Macrocyclic ligand

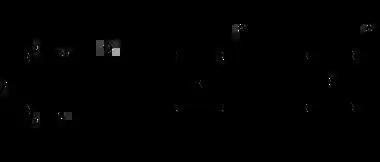
14-membered N4 macrocyclic ligands, called Curtis macrocycles, arise from the condensation of acetone and a nickel complex of ethylenediamine.

Polyether macrocycles - or "crown" ligands - were also developed at that time. A few years later, three-dimensional analogs of crown ethers called "cryptands" were reported by Lehn and co-workers.